Kartika Purnima

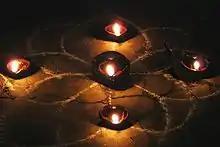
Lamps lit on Karthika Deepam

In Tamil Nadu, Karthika Deepam is celebrated where the Purnima corresponds to the Krittika nakshatra. People light rows of lamps on their balconies. In Tiruvannamalai, a ten-day annual festival is held to celebrate Karthika Deepam.